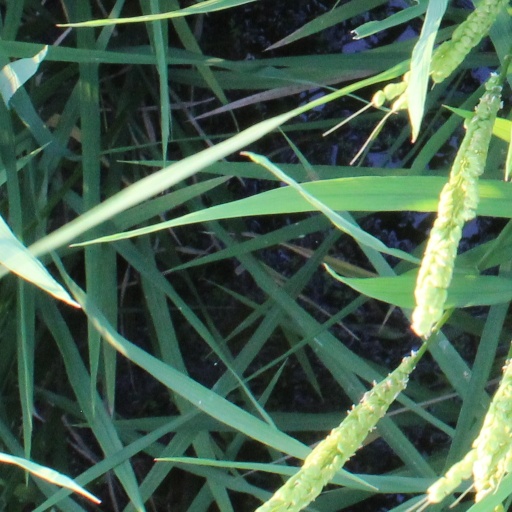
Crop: rice